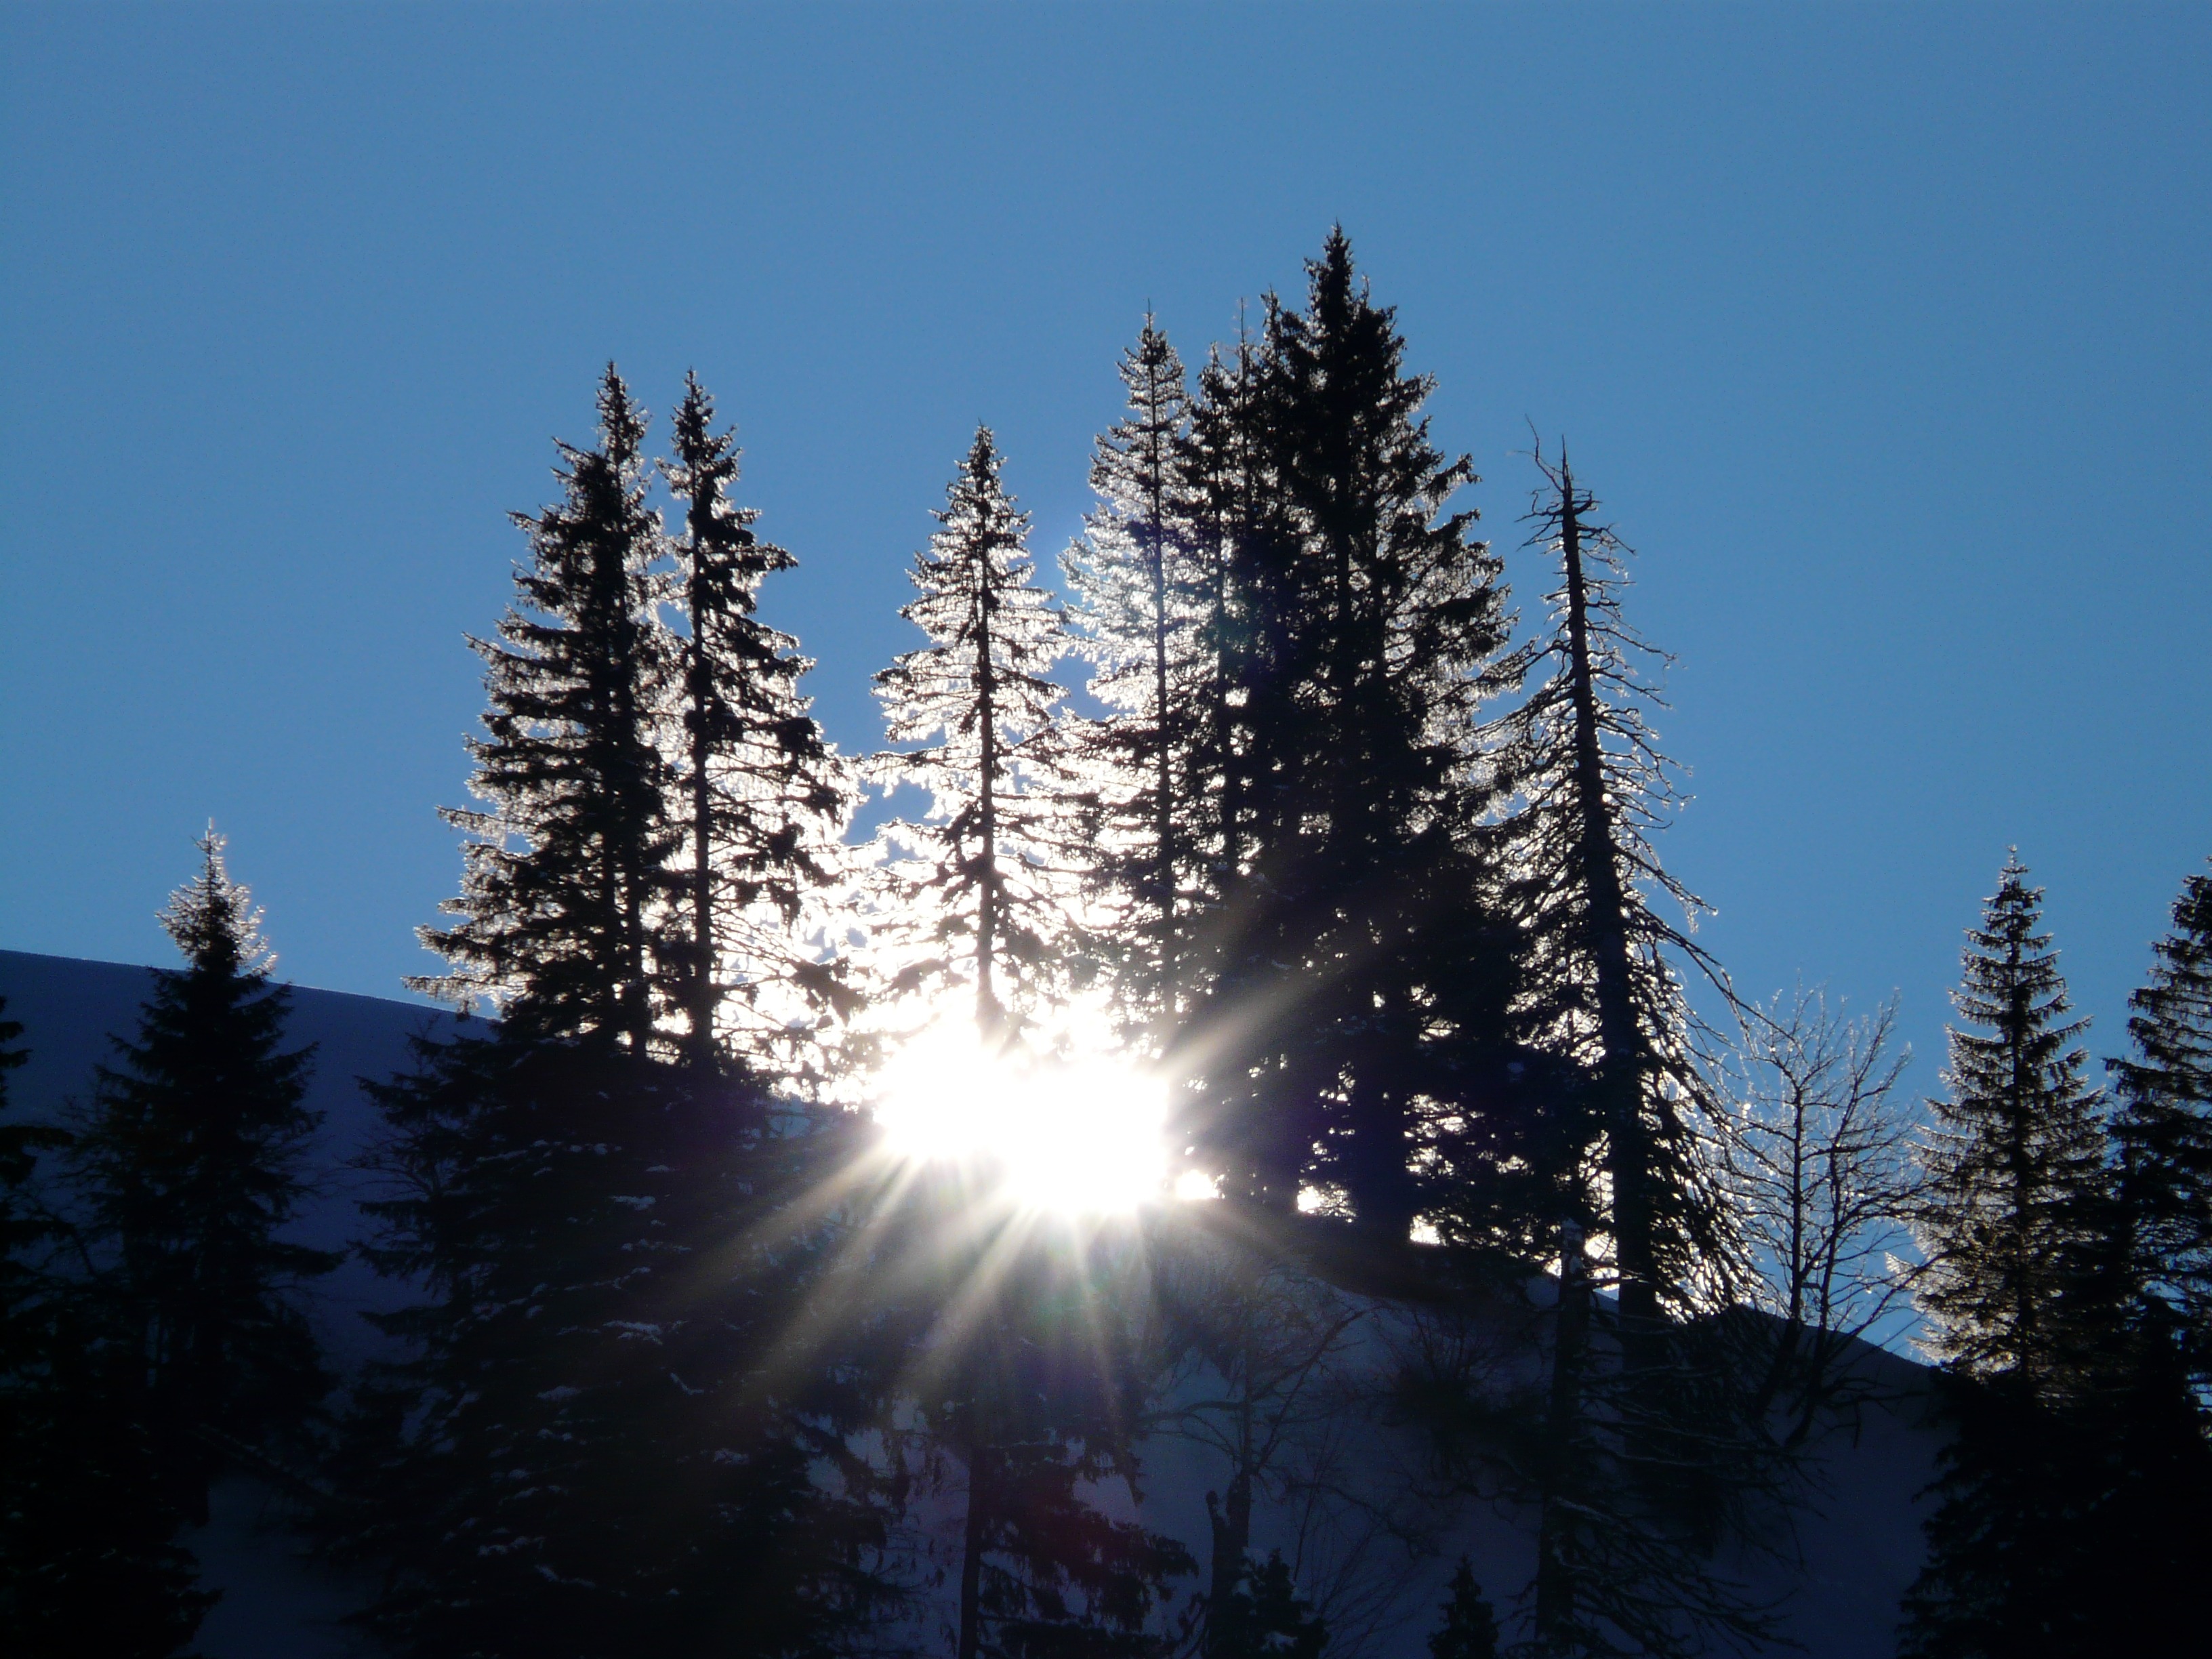
tree, forest, branch, mountain, snow, cold, winter, sky, sun, sunlight, mountain range, reflection, weather, fir, season, spruce, wintry, firs, sunbeam, back light, woody plant, mountainous landforms